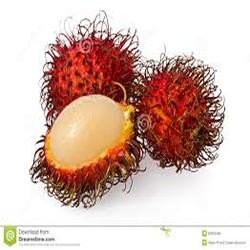
Label: Rambutan